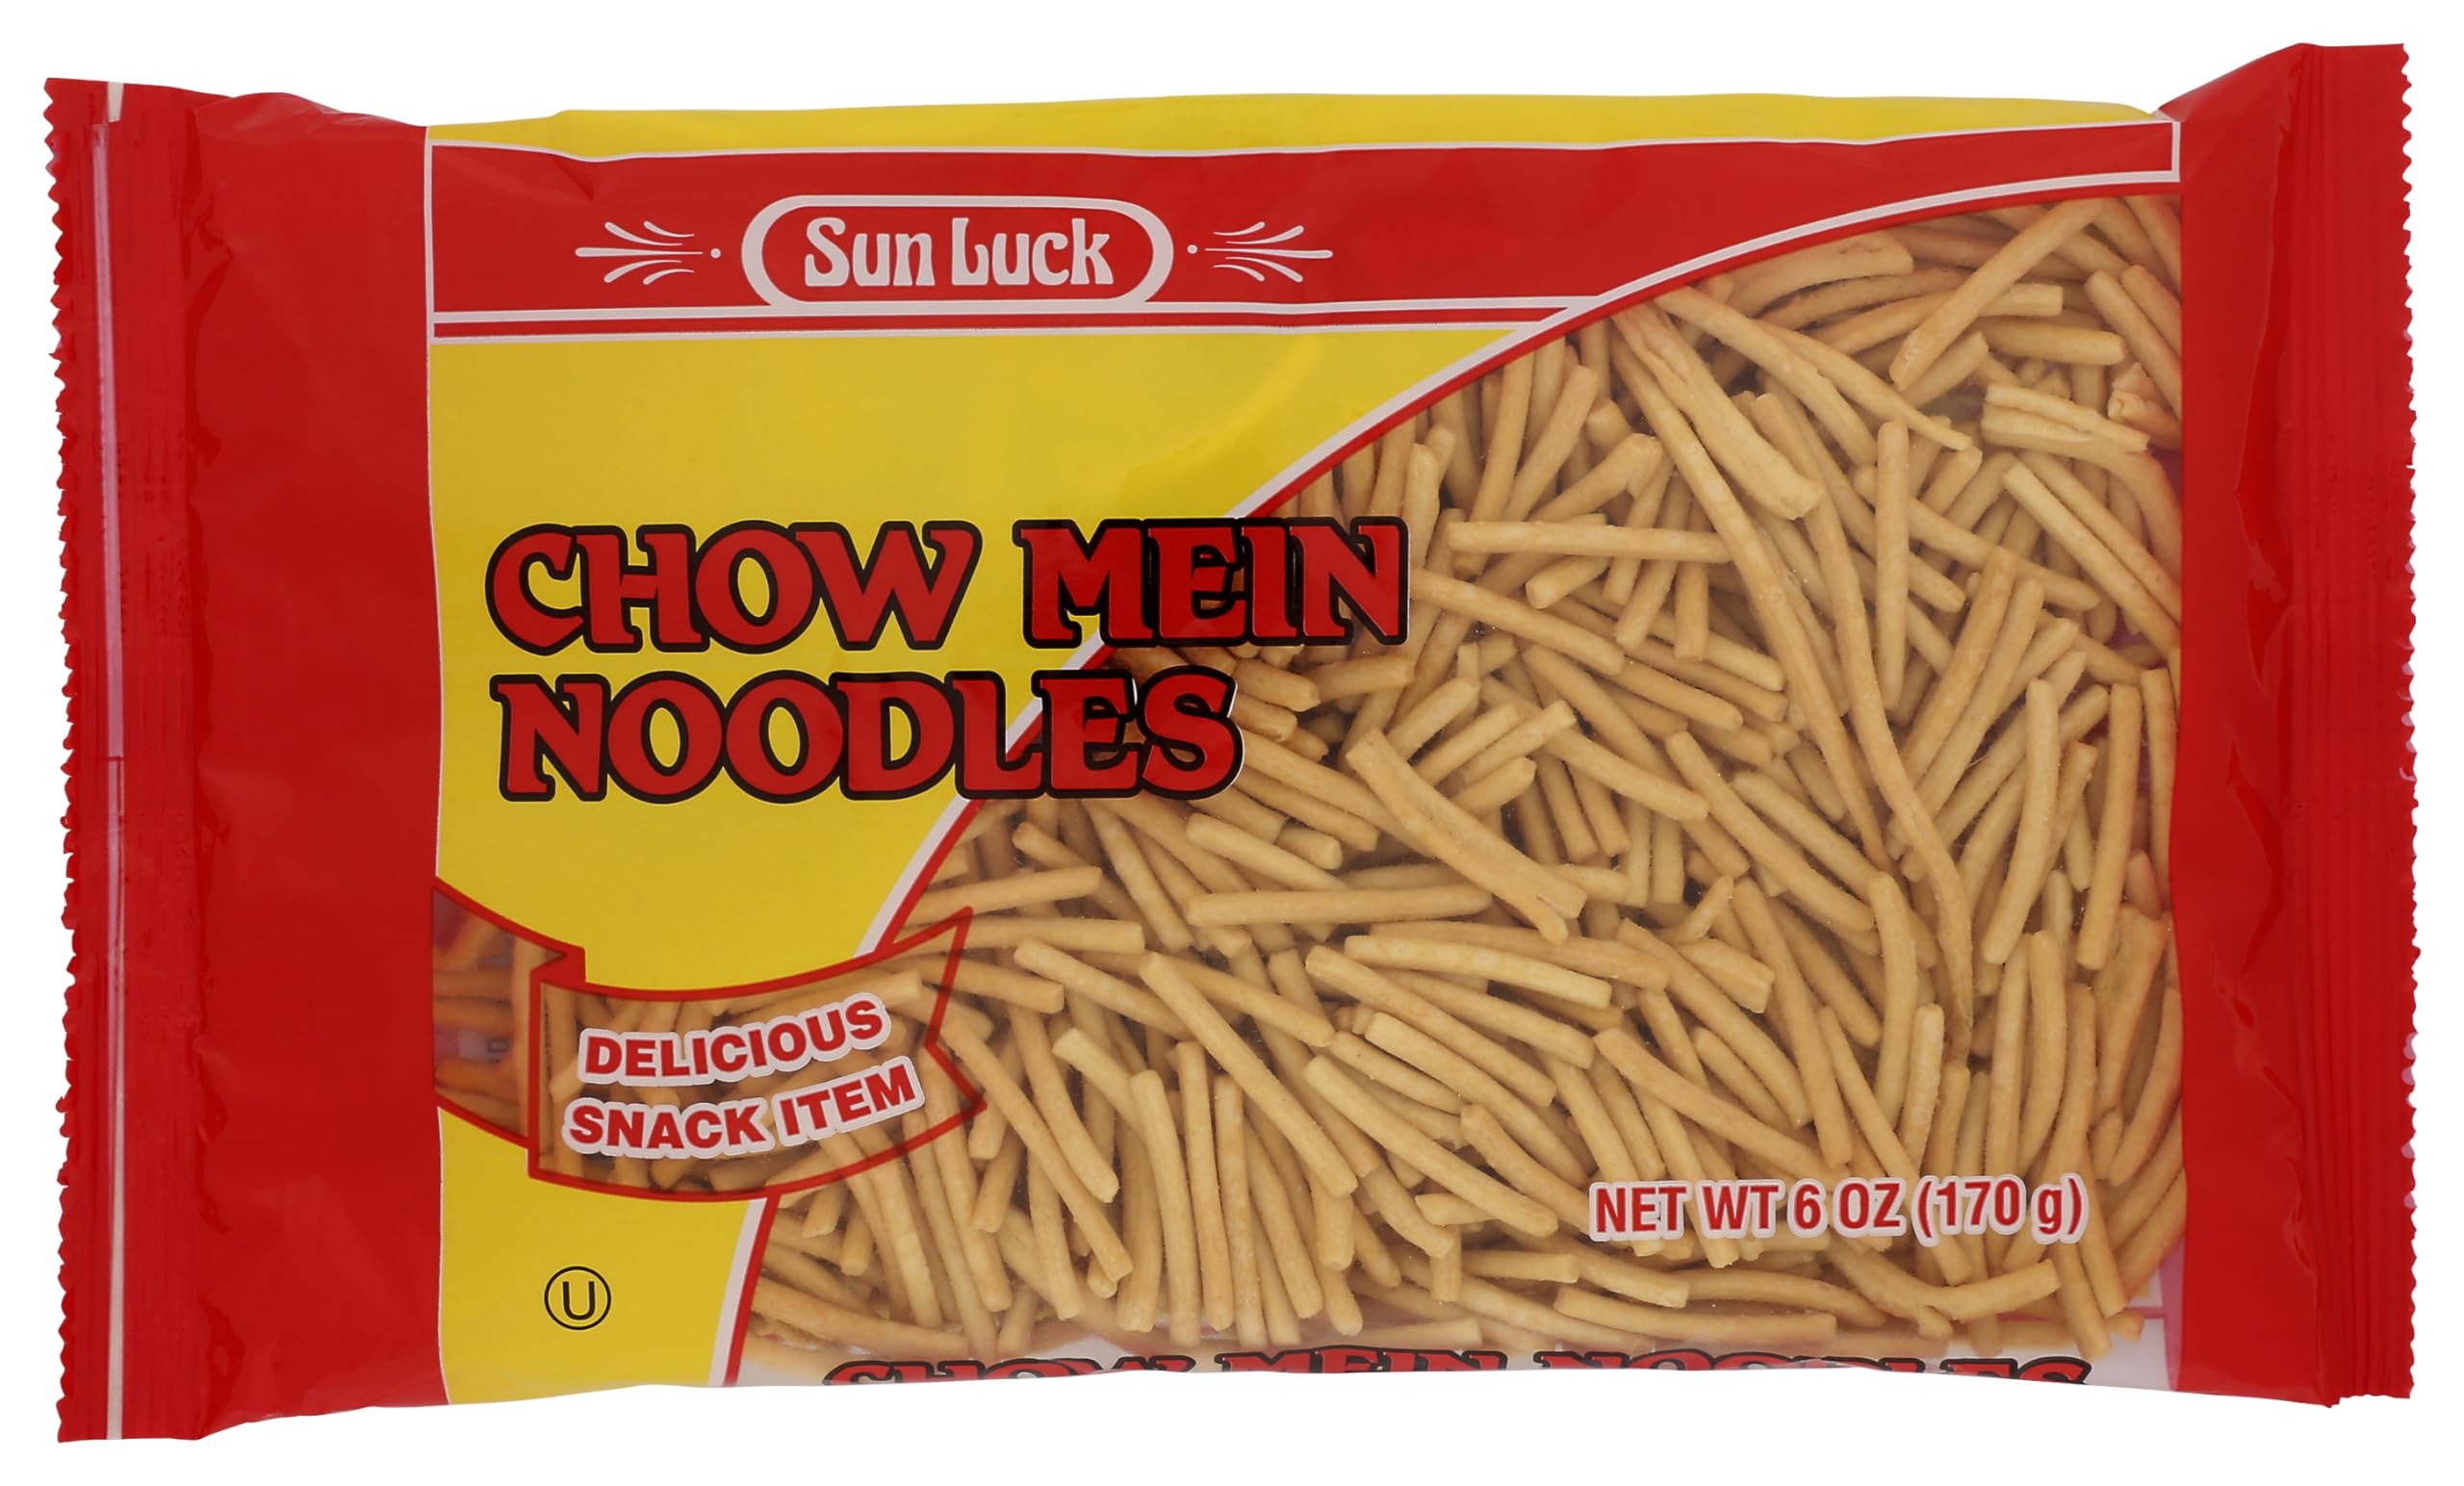
Item Name: Sun Luck Chow Mein Noodles, 6 oz
Bullet Point: Kosher
Product Description: Delicious. Snack item. Product filled by weight some settling may occur. For additional recipes, write to: Sun luck, Inc. PO Box 3642, Seattle, WA, 98124.
Value: 6.0
Unit: Ounce

Price: 42.65